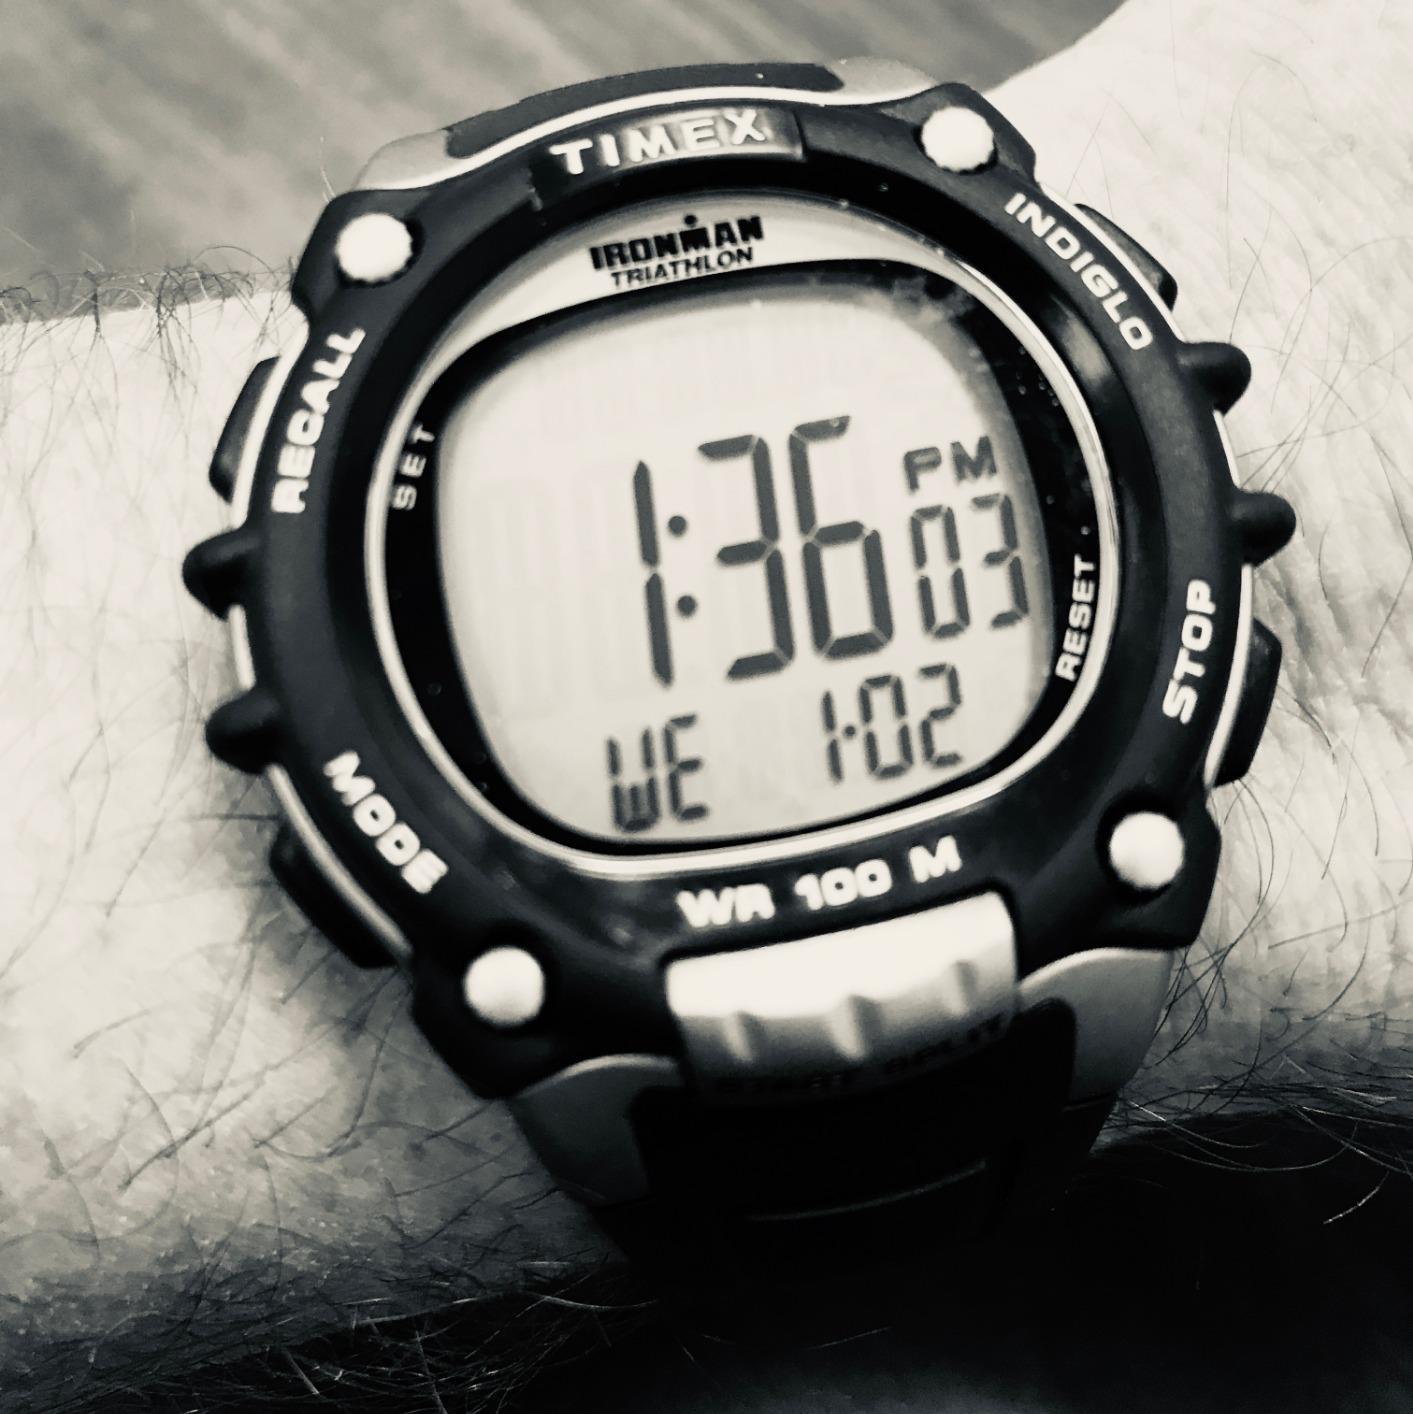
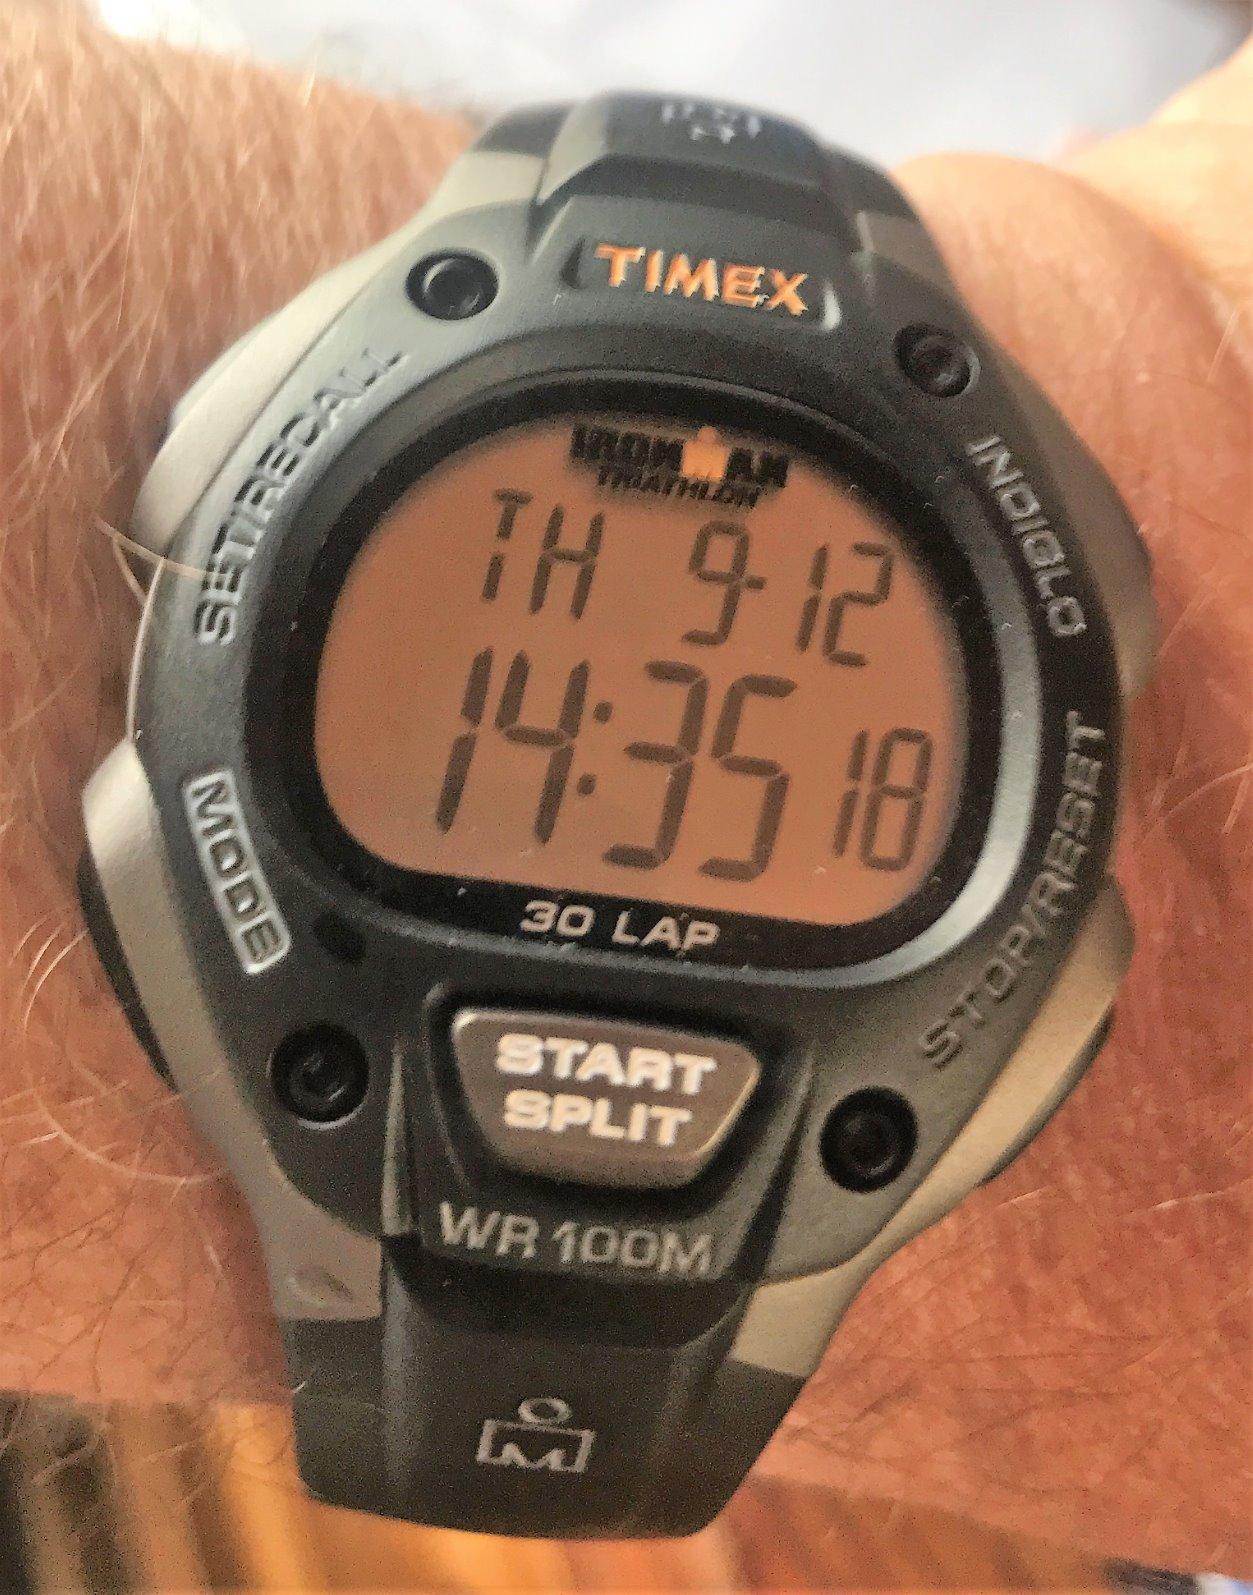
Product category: accessories_watch
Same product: no